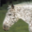
Label: horse